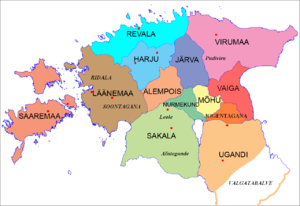
Belejringen af Tartu 1224
Estland i korstogstiden. Rødt angiver fæstninger.
Belejringen af Tartu i 1224 resulterede i faldet af det sidste store centrum for estisk modstand på fastlandet mod den kristne erobring af Estland.